Question: How many people are in this picture?
Tambaya: Nawa ne adadin mutane a cikin hoton?
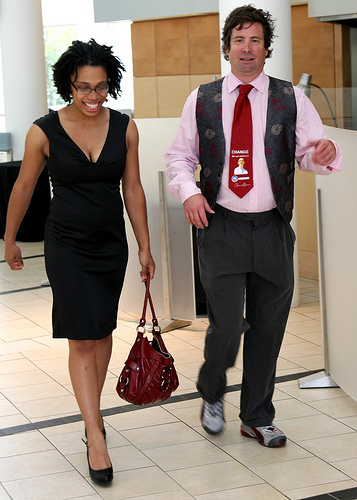
Answer: Two.
Amsa: Biyu.